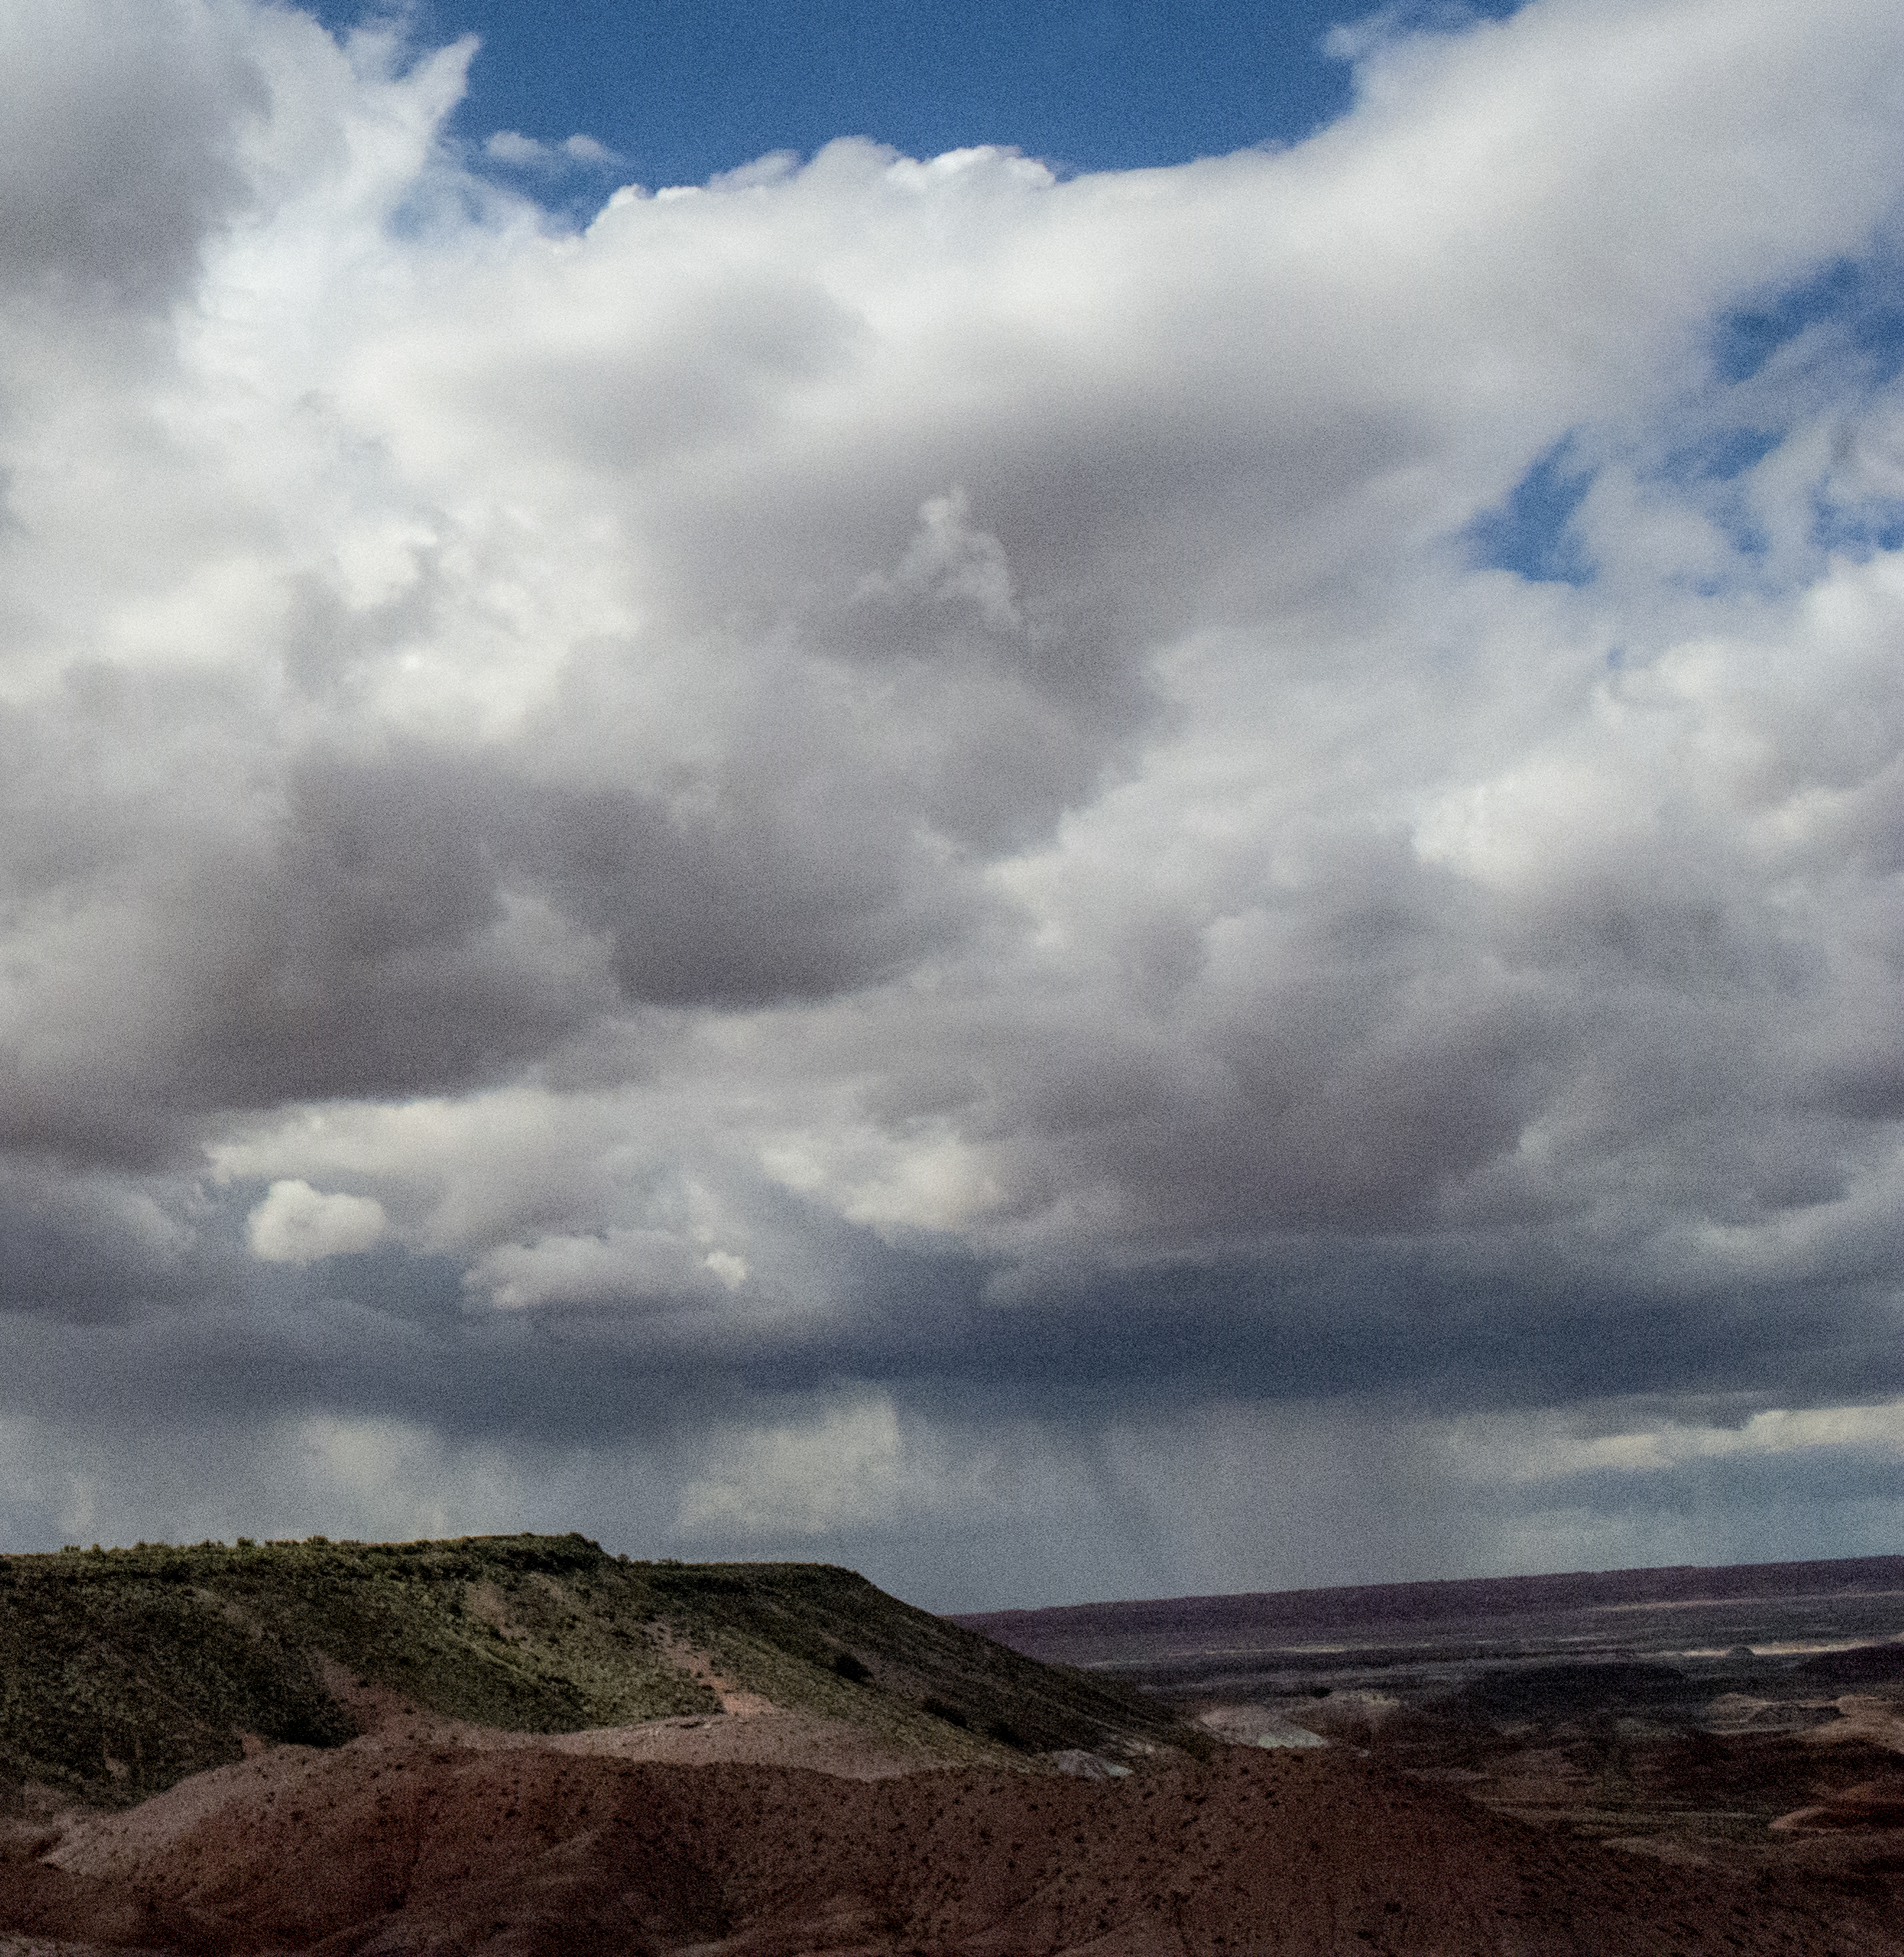
landscape, sea, nature, horizon, mountain, cloud, sky, prairie, hill, wind, dusk, weather, cumulus, plain, plateau, meteorological phenomenon